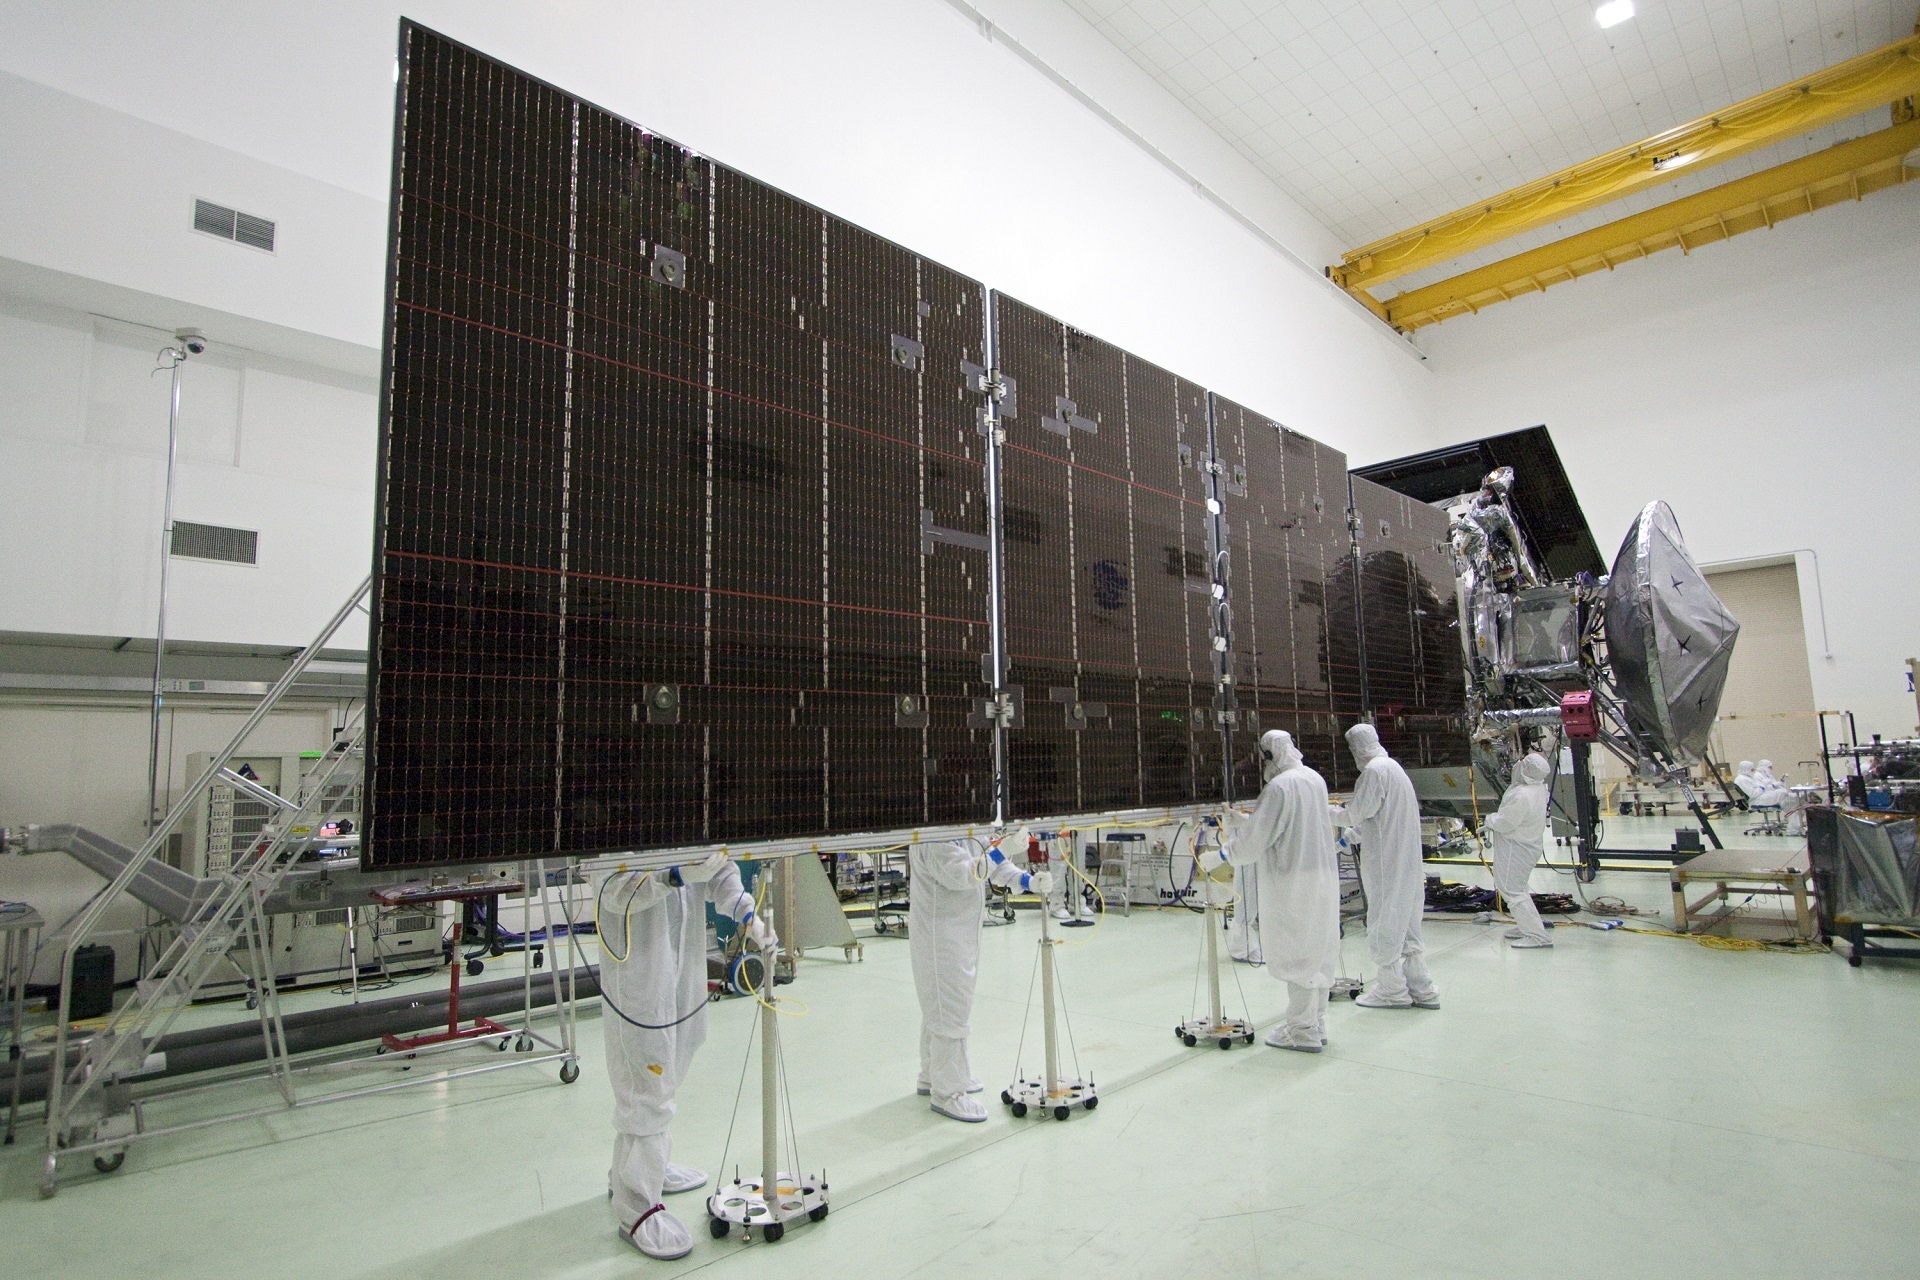
sun, construction, green, space, machine, factory, energy, research, interior design, manufacturing, power, science, laboratory, tourist attraction, testing, renewable, spacecraft, juno, scientists, solar panels, technicians